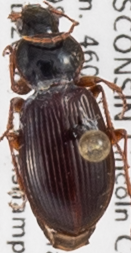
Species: Synuchus impunctatus
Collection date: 2018-07-31
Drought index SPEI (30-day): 0.128
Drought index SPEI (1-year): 0.114
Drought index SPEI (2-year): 1.69